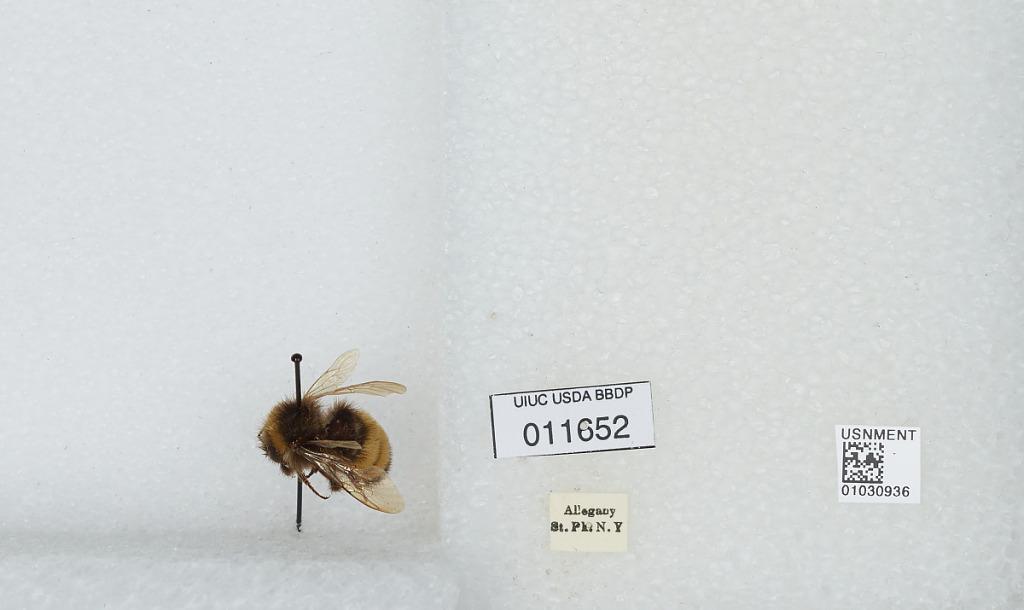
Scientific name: Bombus (Bombus) terricola Kirby
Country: United States
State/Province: New York
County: Cattaraugus
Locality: Allegany State Park
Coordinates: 42.0997, -78.7492